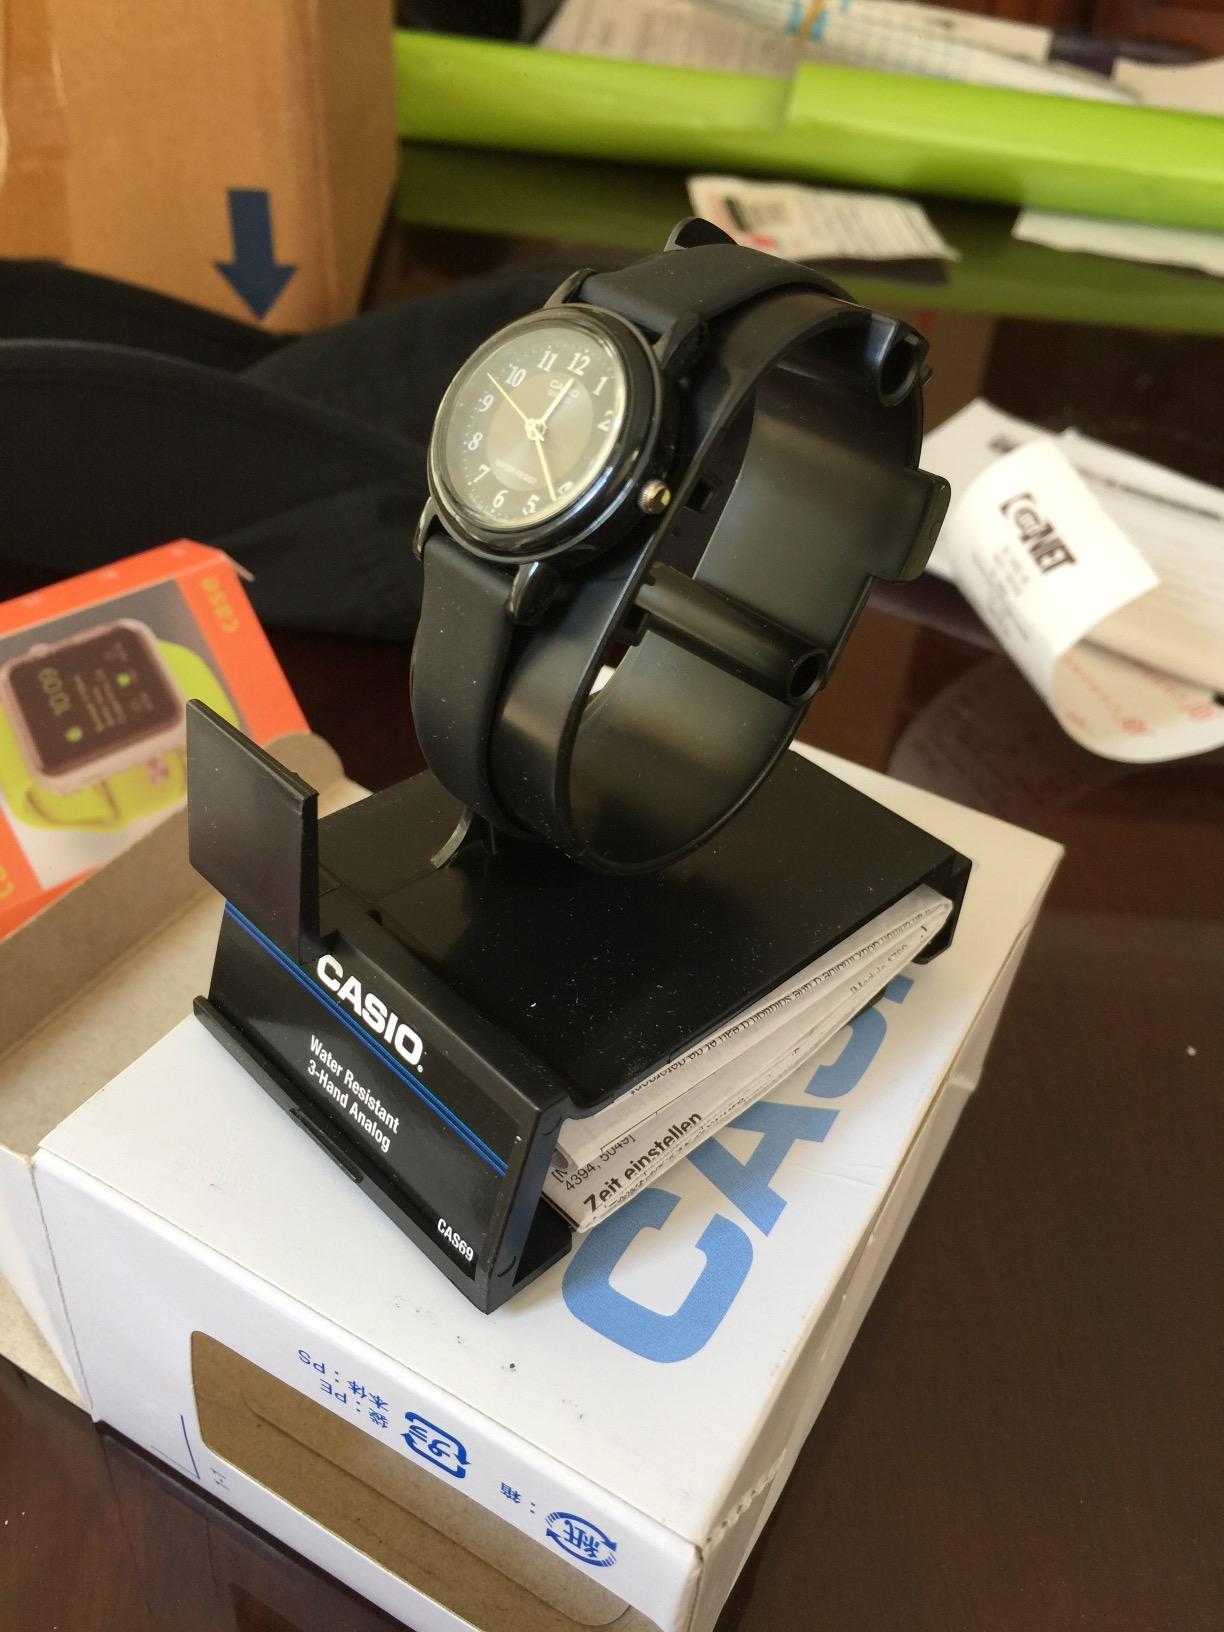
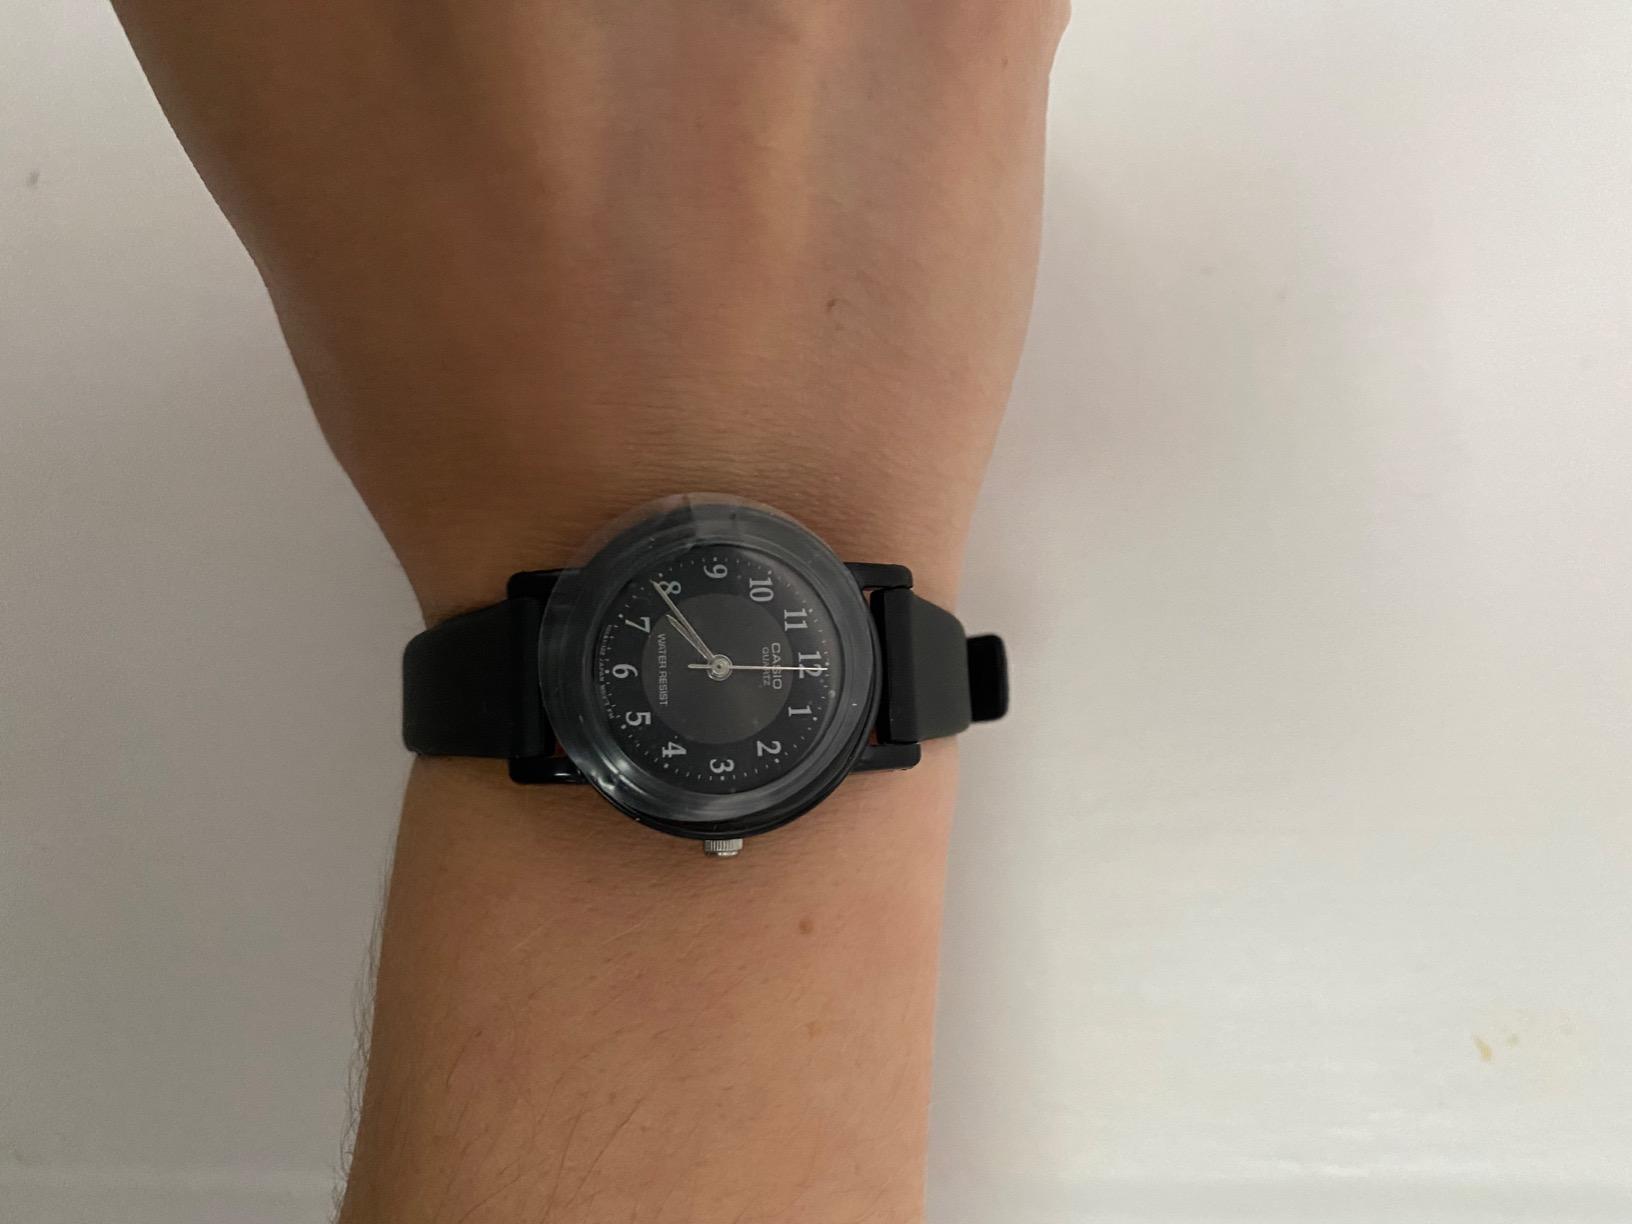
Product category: accessories_watch
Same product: yes